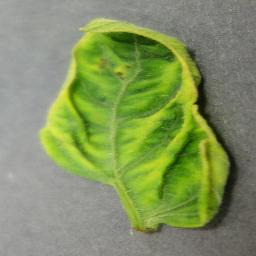
Label: Tomato___Tomato_Yellow_Leaf_Curl_Virus